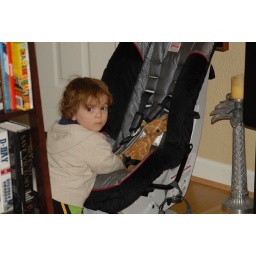
Jerry in the car seat